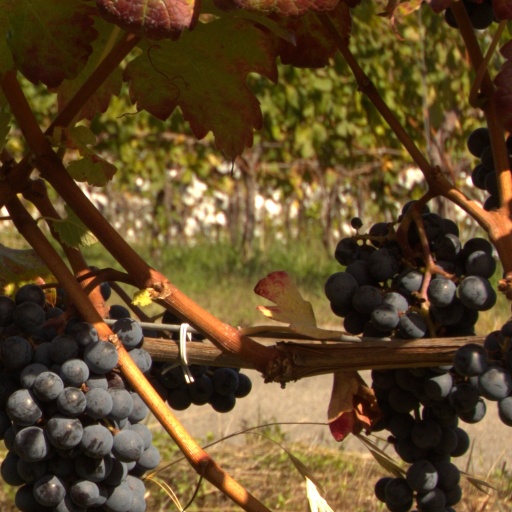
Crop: grape